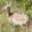
Label: deer